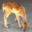
Label: deer